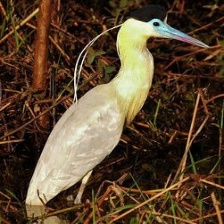
Species: CAPPED HERON
Scientific name: PILHERODIUS PILEATUS
ImageNet parent category: little_blue_heron